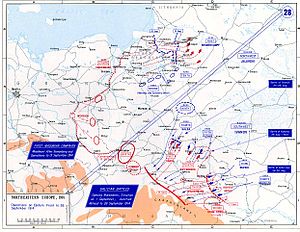
Slaget ved de masuriske søer
Saget ved De masuriske Søer var en tysk offensiv på Østfronten i begyndelsen af 1. verdenskrig. Det trængte den 1. russiske armé tilbage over hele fronten og tvang den til sidst ud af Tyskland i uorden. Yderligere fremskridt blev hæmmet af ankomsten af 10. russiske armé på tyskernes venstre flanke. Selv om slaget ikke var så katastrofalt som Slaget ved Tannenberg som fandt sted en uge tidligere, men slaget bragte alligevel rod i de russiske planer helt frem til foråret 1915.